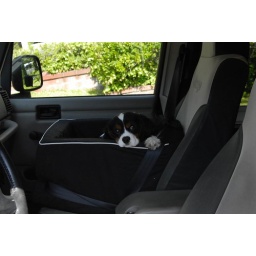
Julian in his car seat